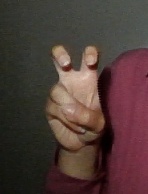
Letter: toot